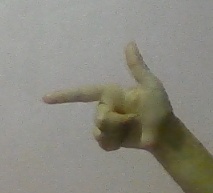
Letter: yaa